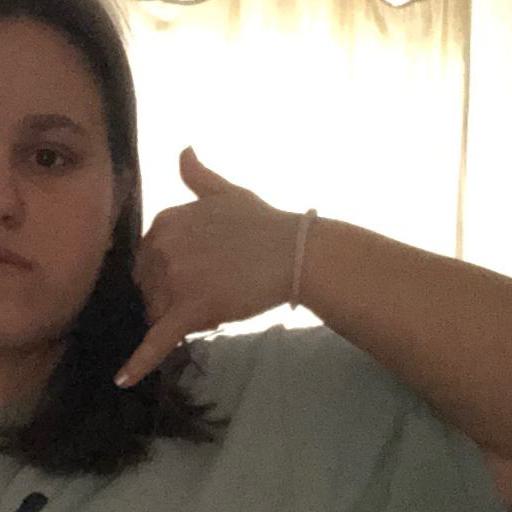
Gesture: call